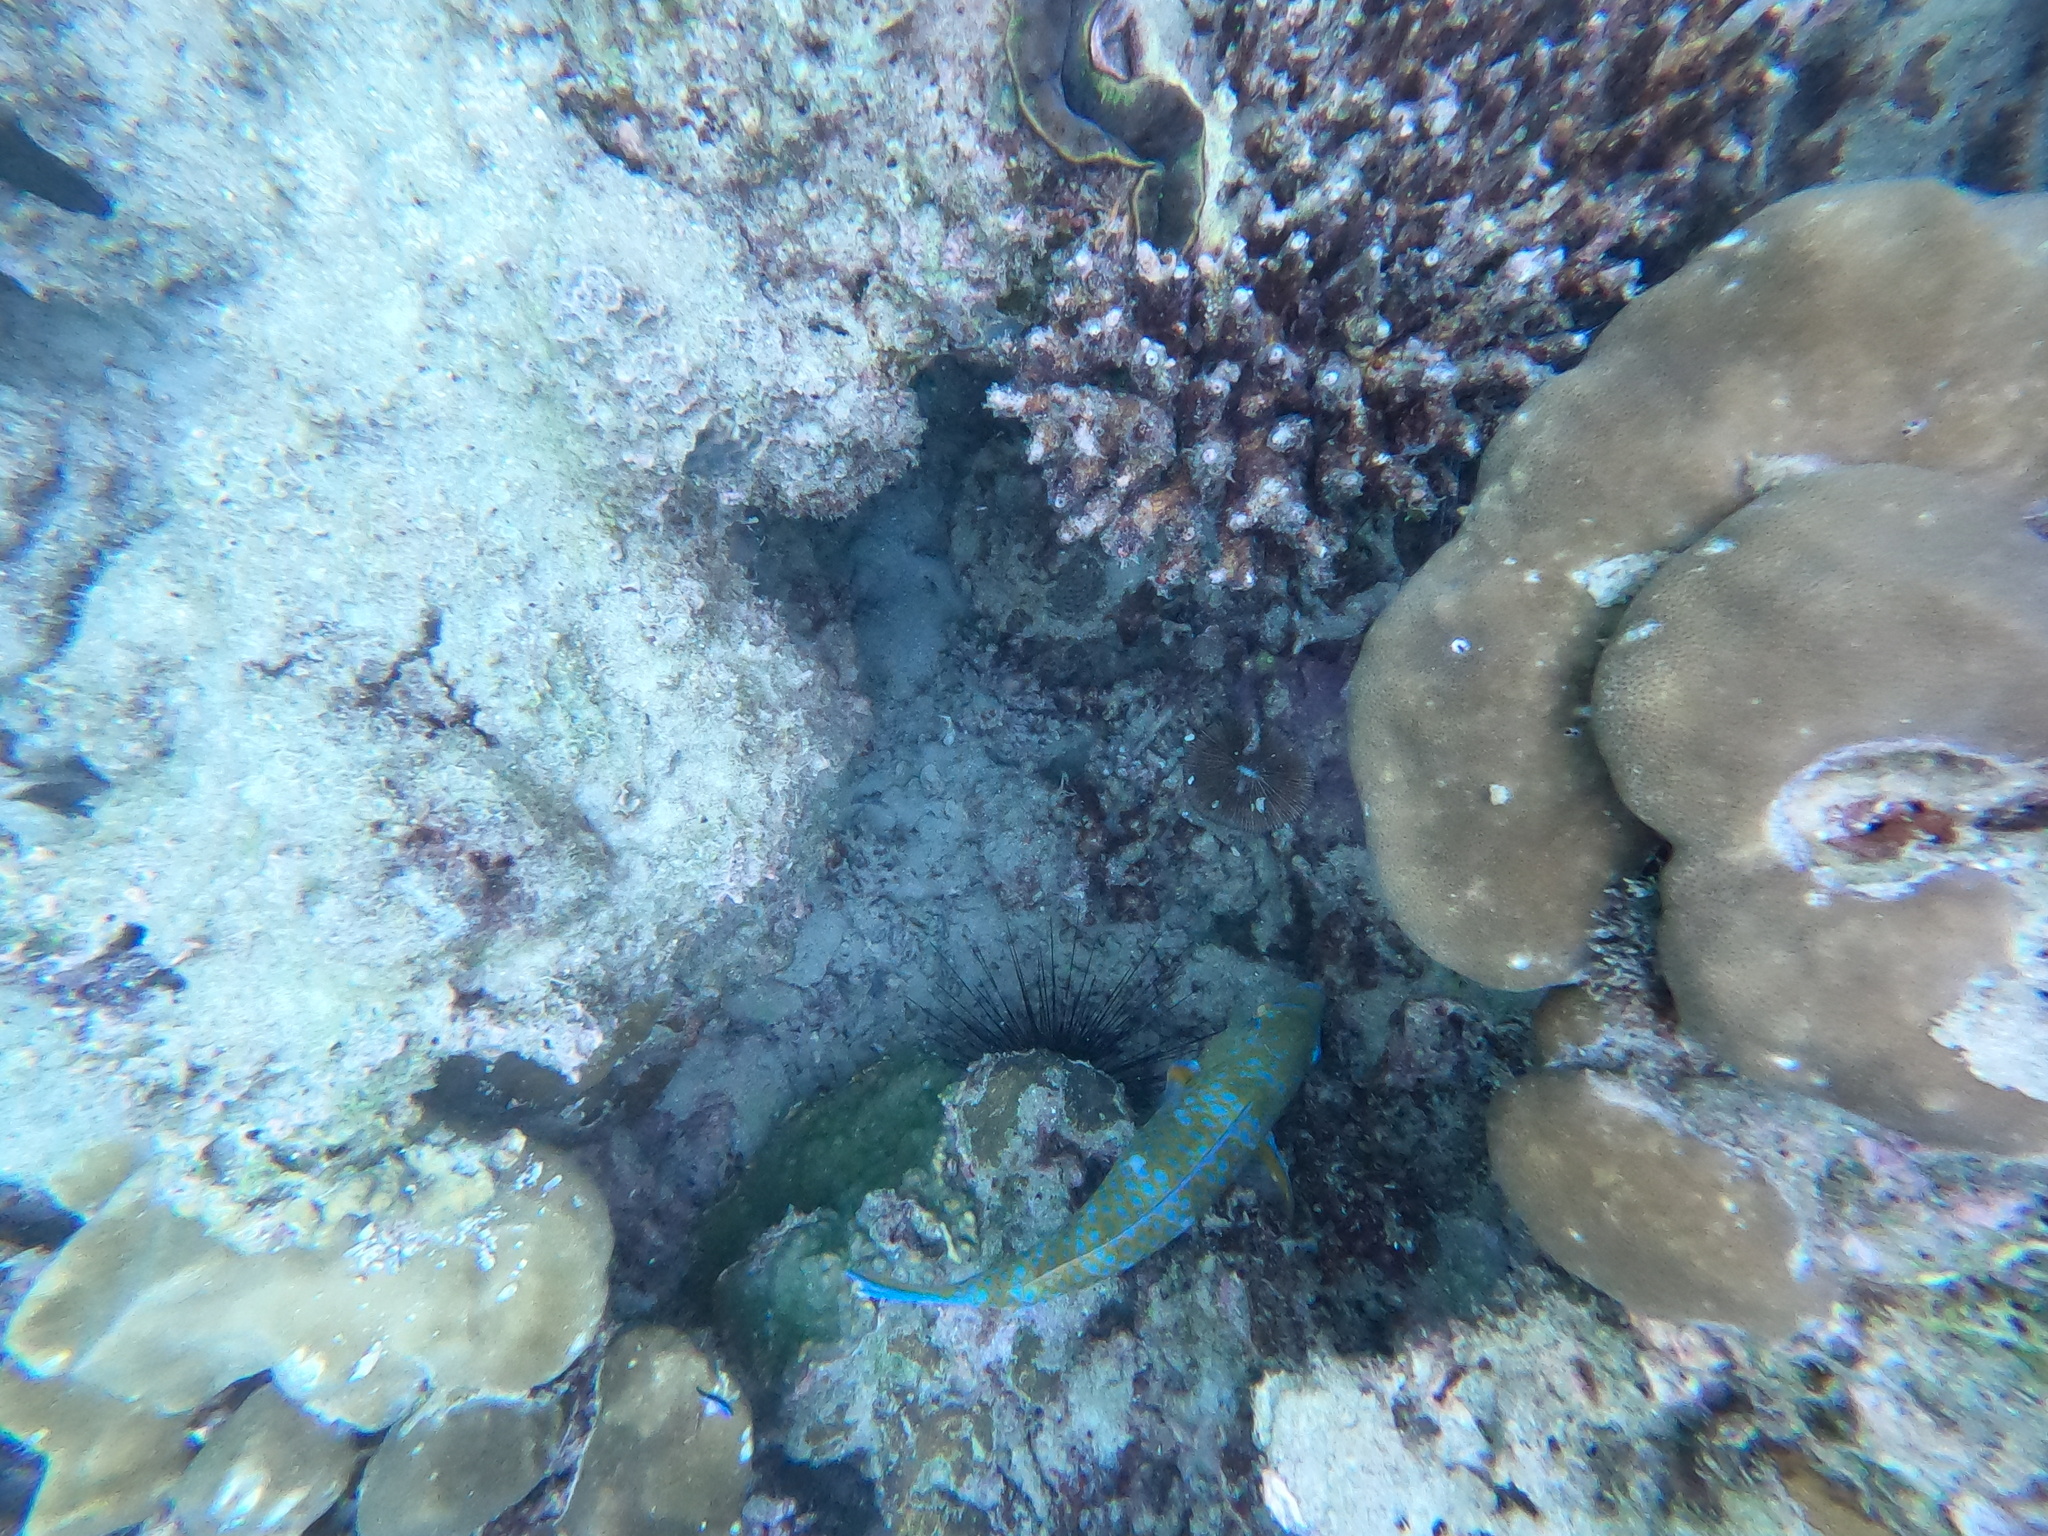
Scarus ghobban (Blue-barred Parrotfish)